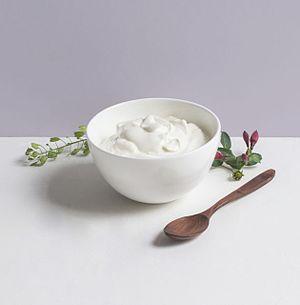
Le fromage est un aliment obtenu à partir de lait coagulé, de produits laitiers ou d'éléments du lait comme le petit-lait ou la crème. Le fromage est fabriqué à partir de lait de vache principalement, mais aussi de brebis, de chèvre, de bufflonne ou d'autres mammifères.